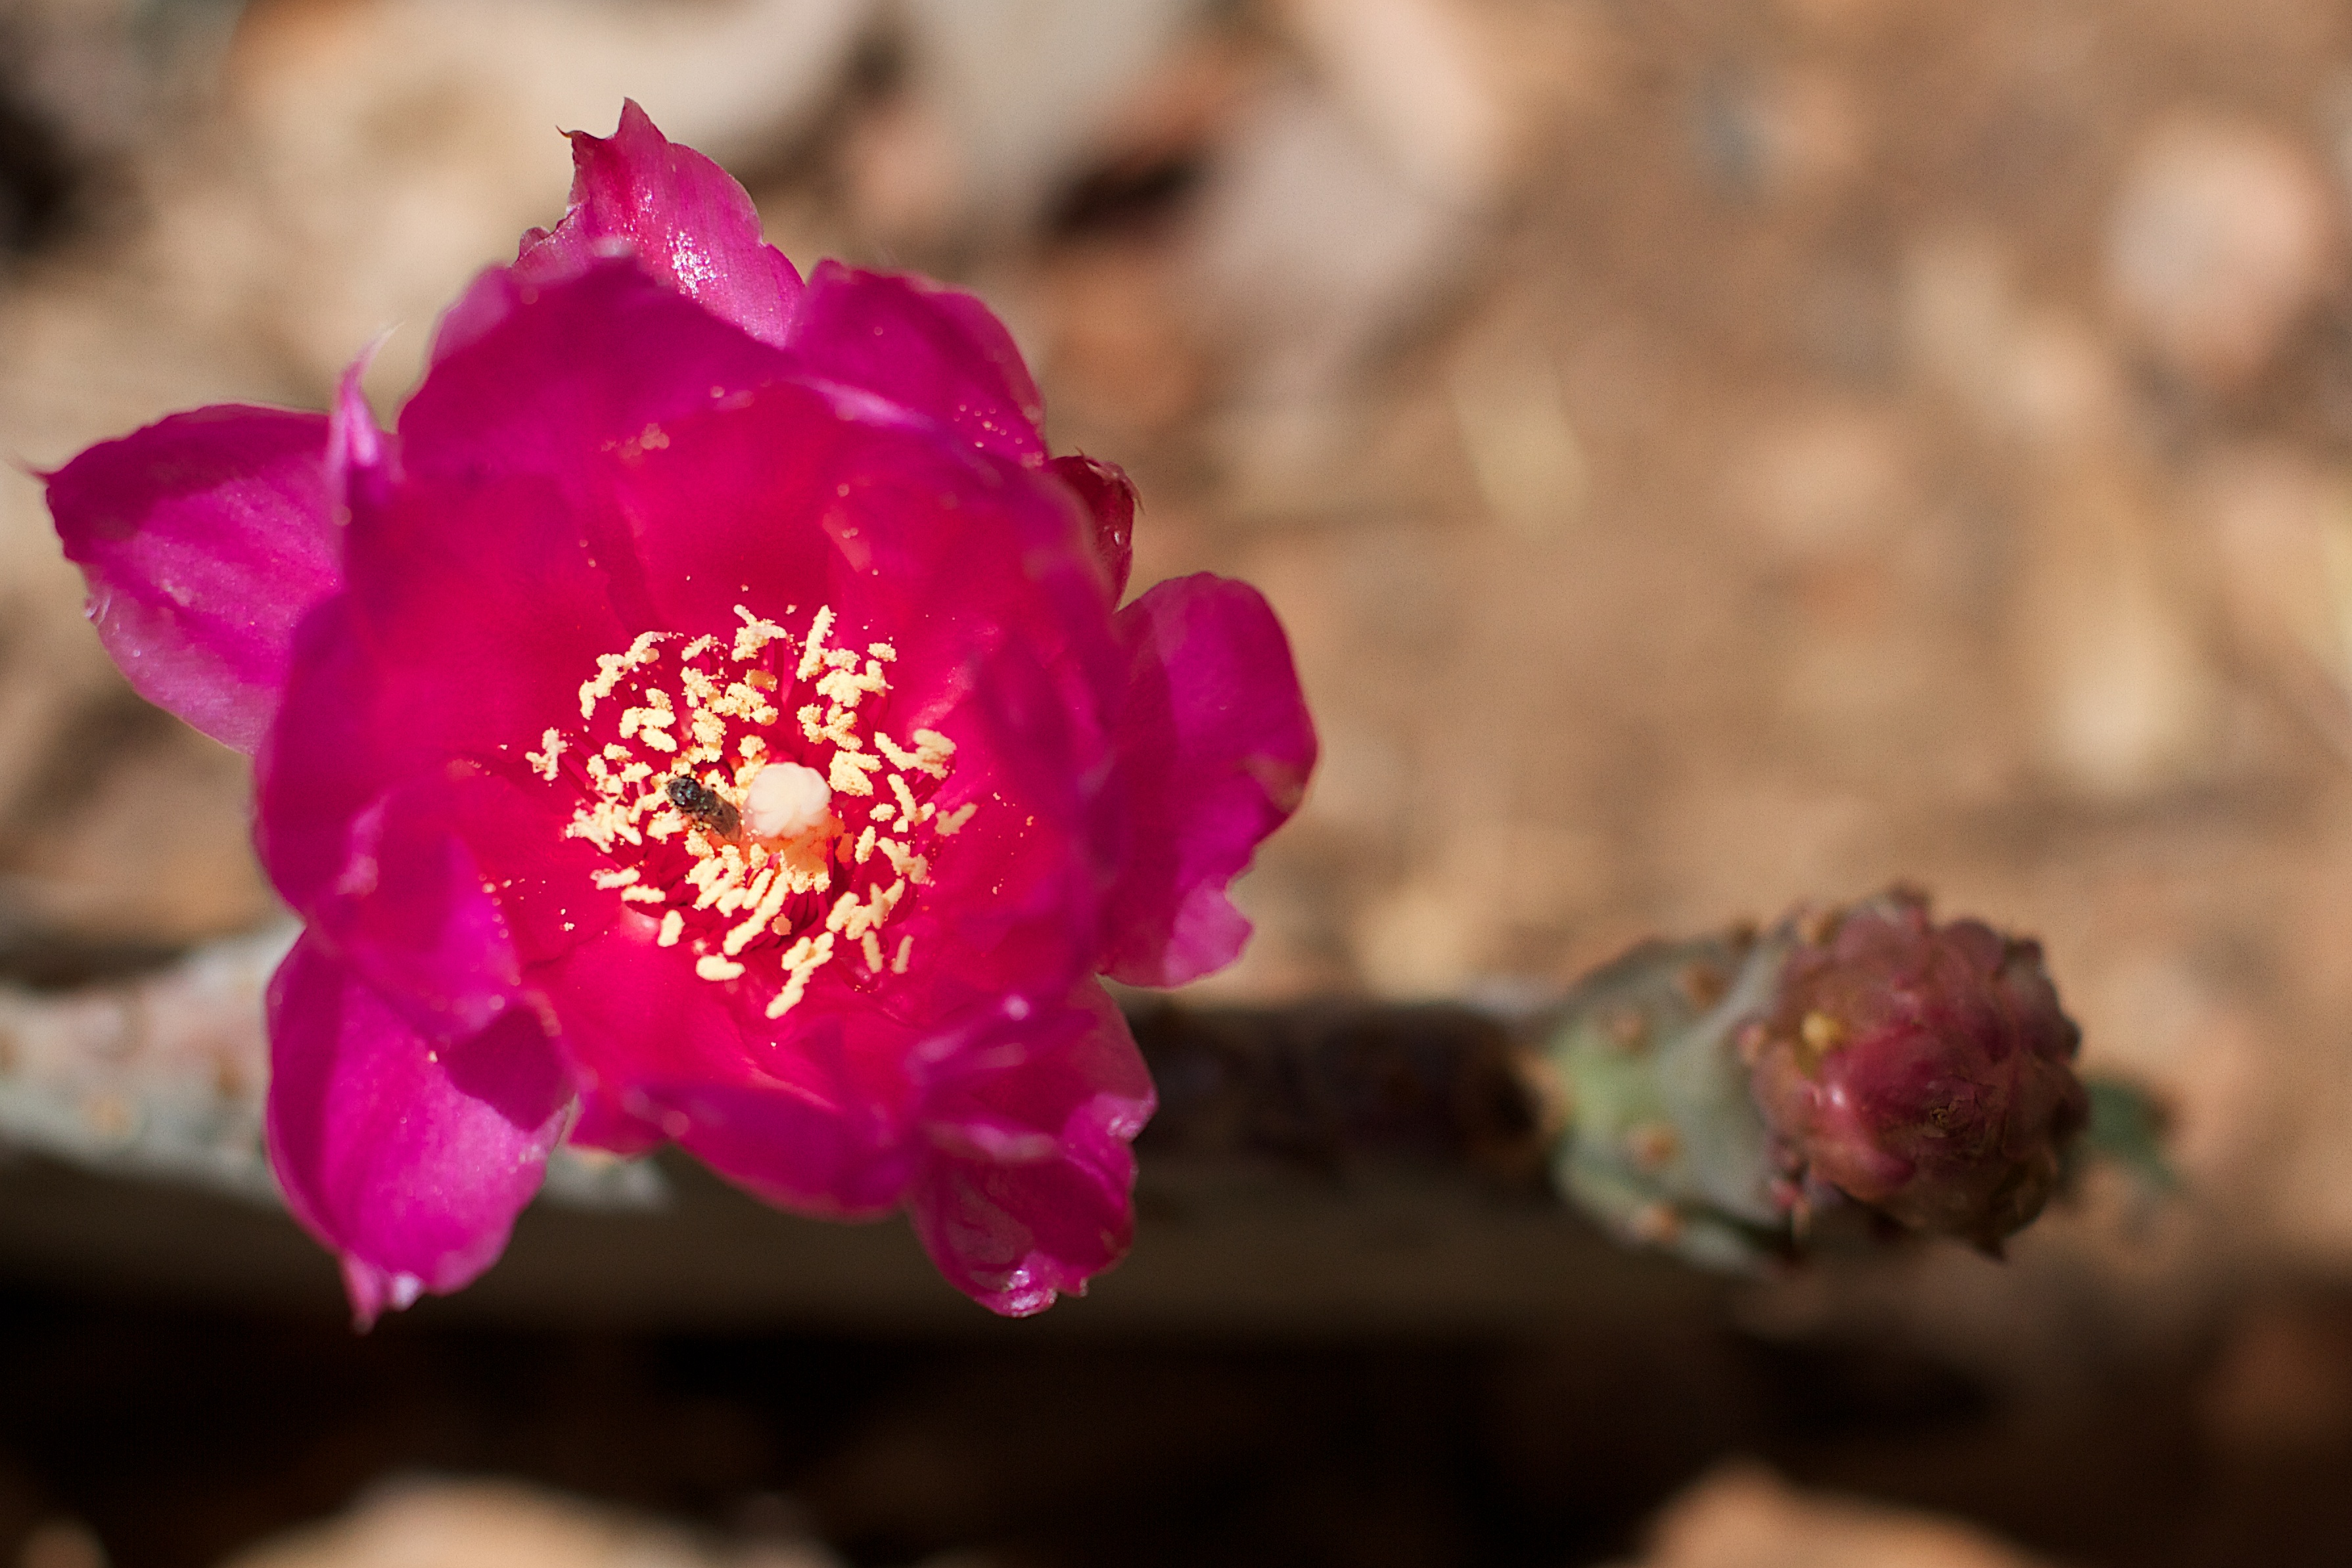
blossom, cactus, plant, photography, leaf, flower, petal, spring, produce, botany, pink, flora, wildflower, close up, macro photography, flowering plant, land plant